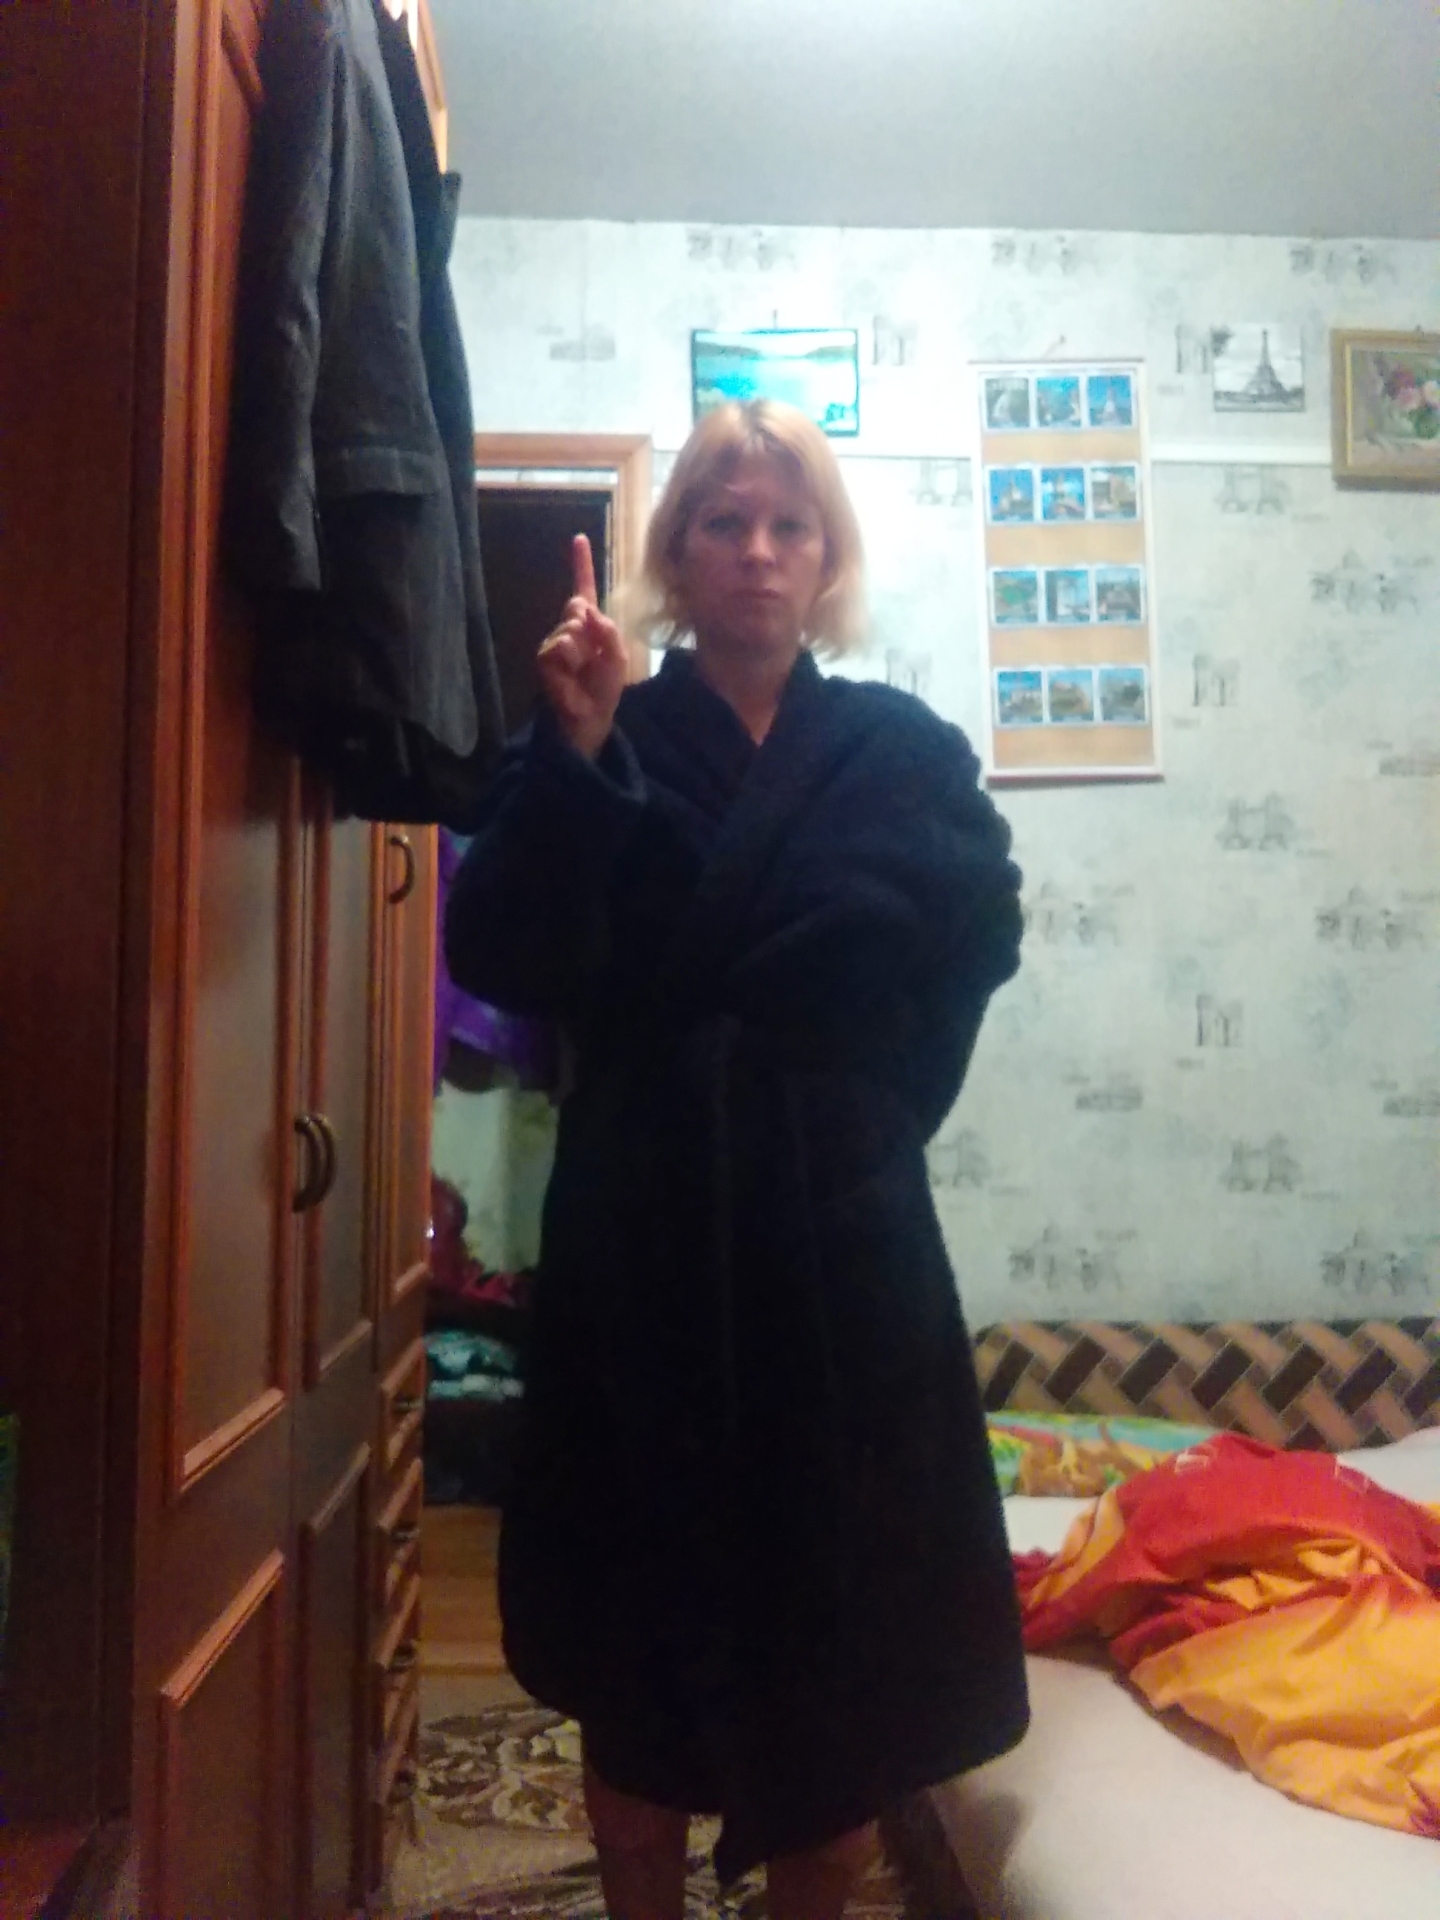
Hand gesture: one